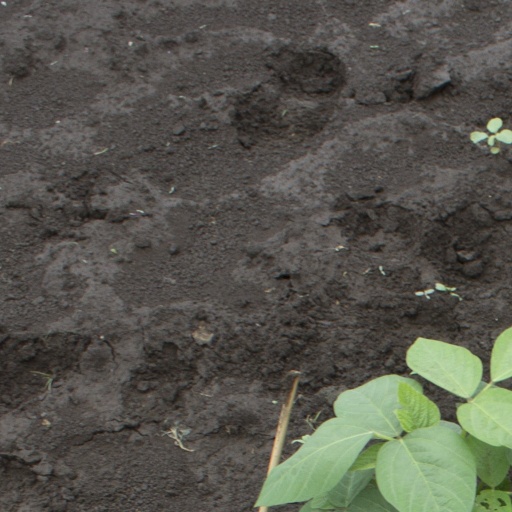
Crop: soybean